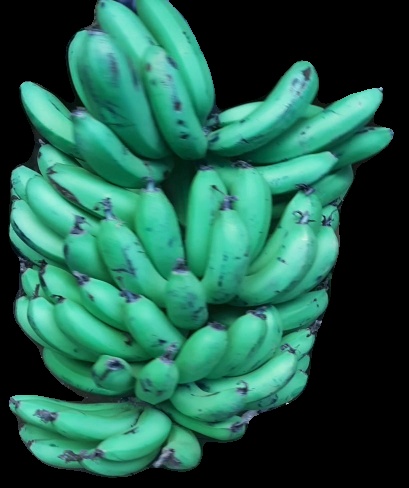
Variety: pachbale
Grade: grade1